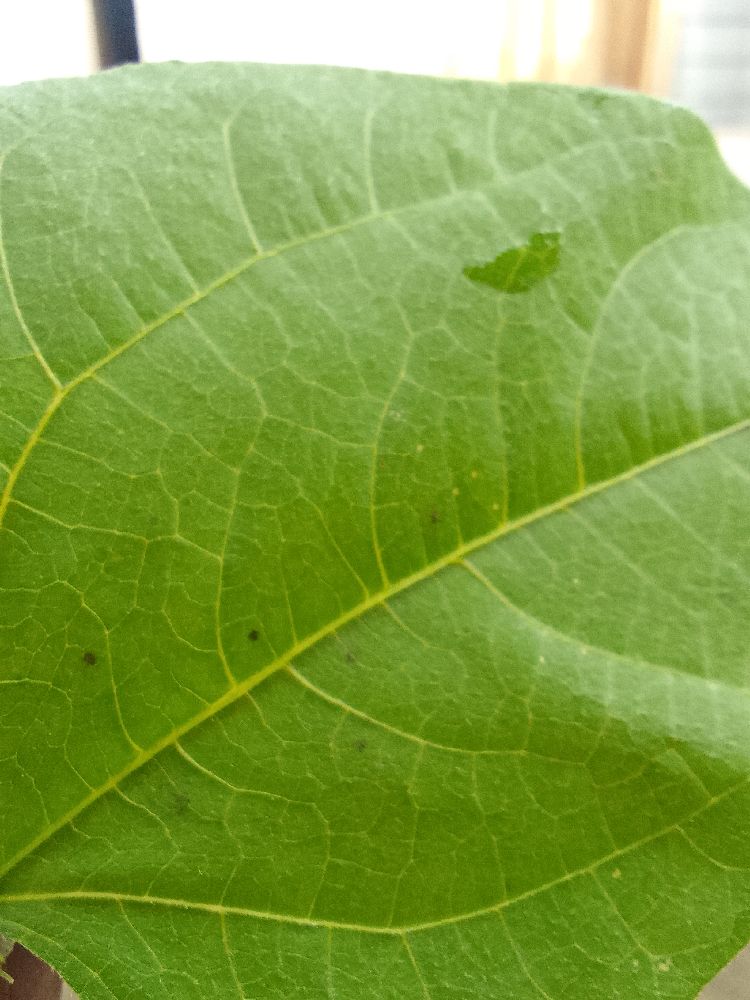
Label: healthy